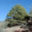
Label: pine_tree